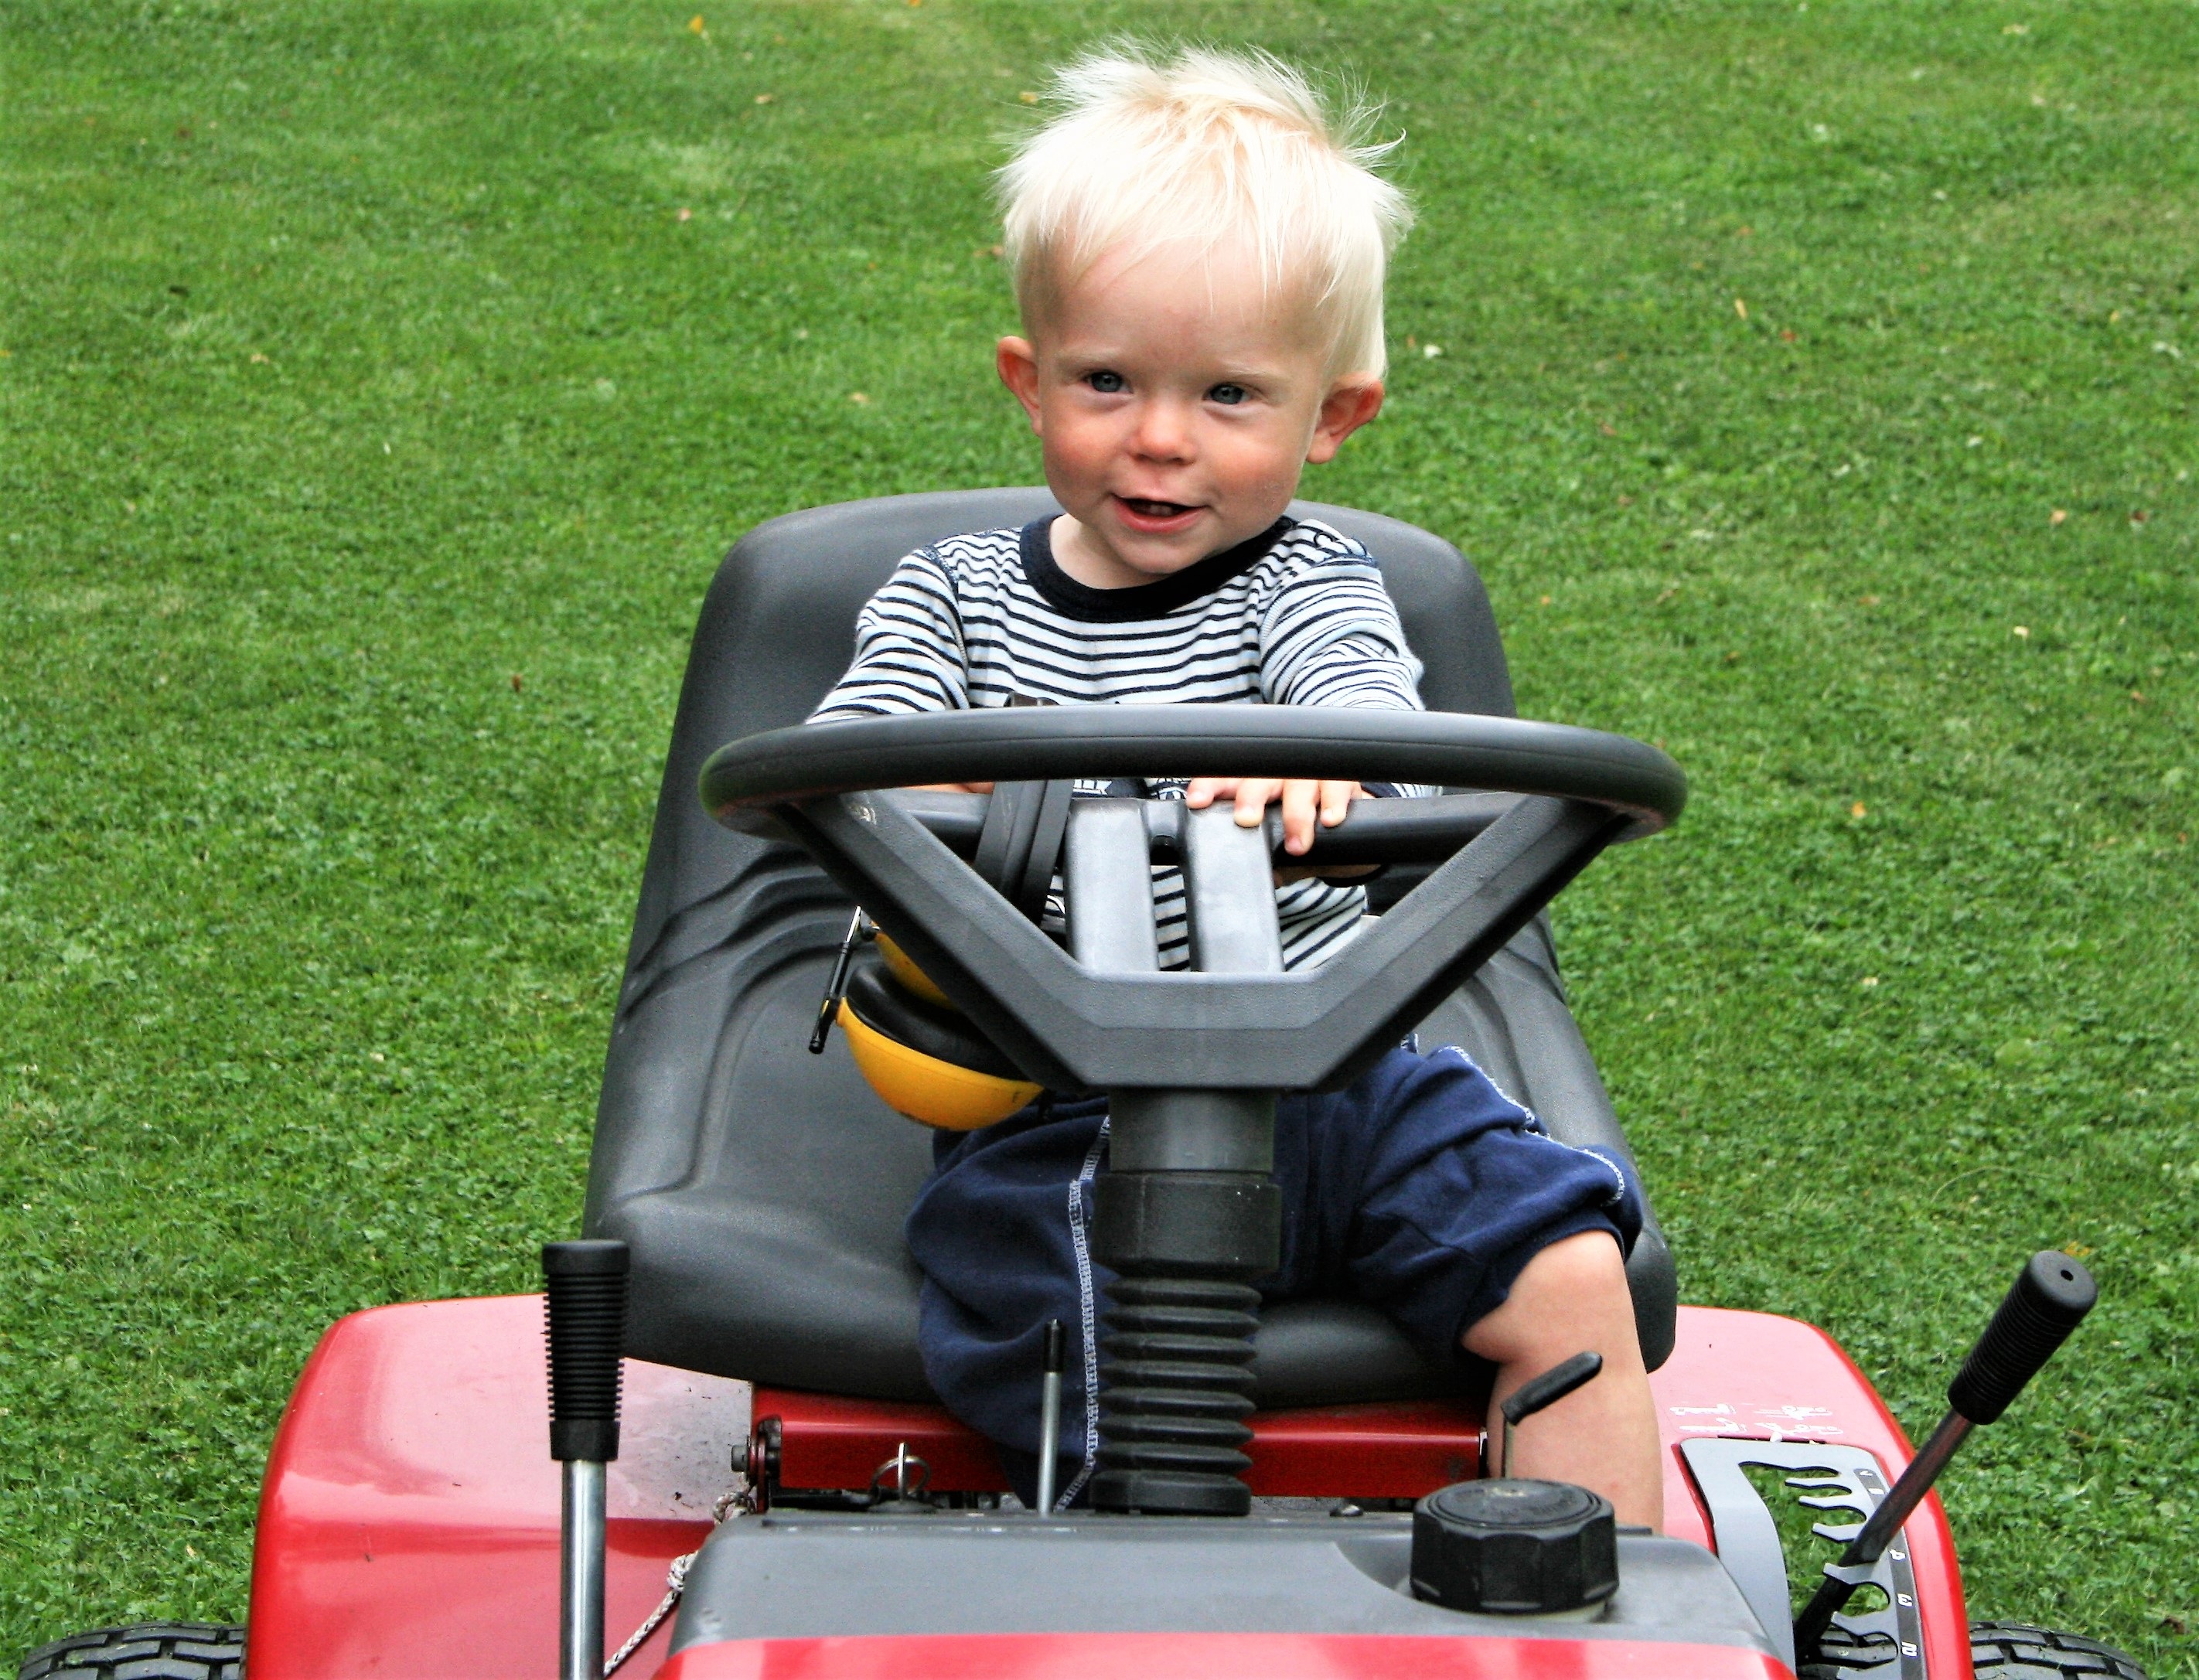
grass, lawn, play, summer, vehicle, sitting, machine, children, toddler, mowing, lawn mower, human positions, outdoor power equipment